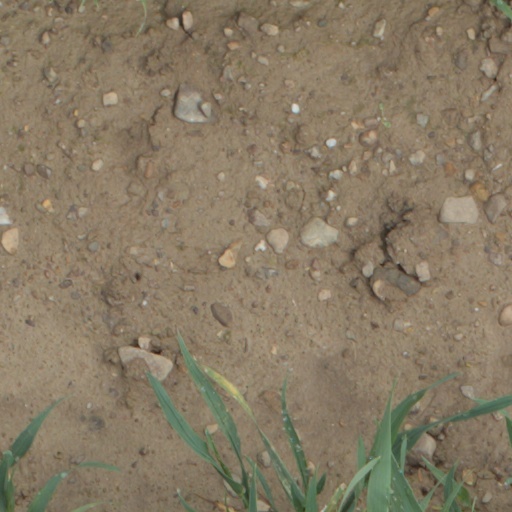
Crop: wheat